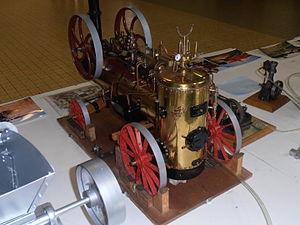
Orne, Saint-Martin d'Ecubleï, Fête du village et brocante du 7 juin 2015. Exposition de maquettes de matériel agricole dans la salle des fêtes par Roger Vervenken, collectionneur réalisateur
Saint-Martin-d'Écublei est une commune française, située dans le département de l'Orne en région Normandie, peuplée de 651 habitants.
Une maquette est une représentation partielle ou complète d'un système ou d'un objet afin d'en tester et valider certains aspects et/ou le comportement, ou simplement à des fins ludiques ou informatives.